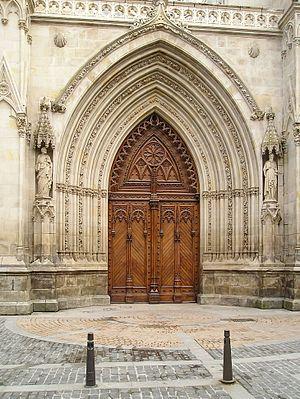
Bilbao /bilbao/, est une ville du Nord de l'Espagne d'environ 350 000 habitants, capitale de la province de Biscaye et de la comarque du Grand Bilbao.